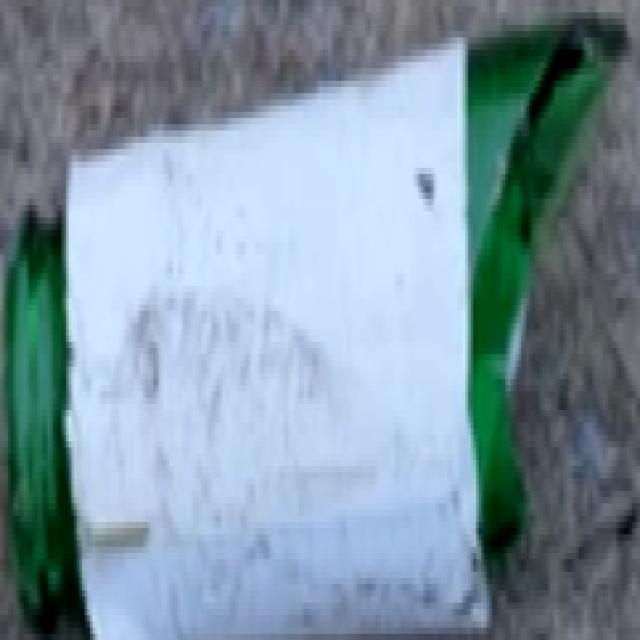
Label: Glass